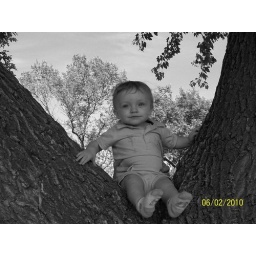
boy in tree